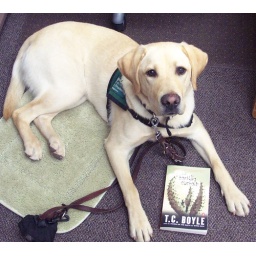
Yellow Lab puppy Denisha pictured with a book at the library where her puppy raiser works. Submitted by Monica Lane.